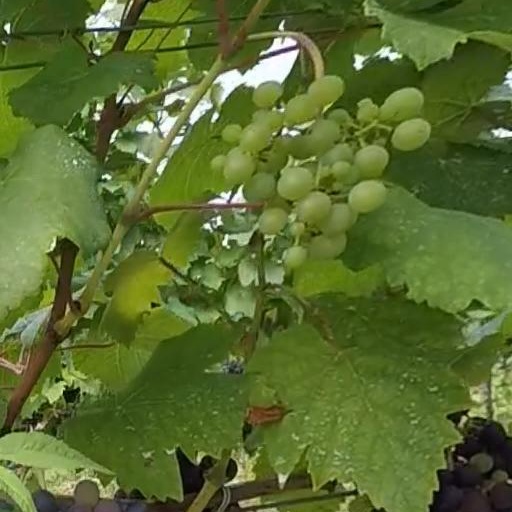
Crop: grape